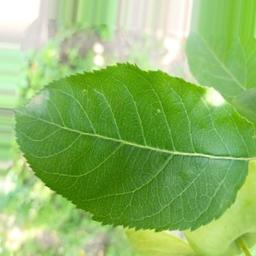
Label: Healthy